Nishimachi International School

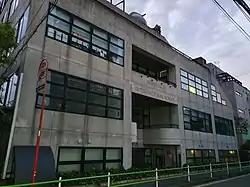

Nishimachi International School (西町インターナショナルスクール), established in 1949, is an international school located in the Azabu area of Tokyo, Japan. Co-educational, non-sectarian, private K-9 day school. The main language of instruction is in English. Japanese is taught to all students every day from beginner to native speaker level.